Miles of Plancy

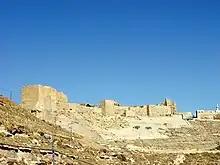
Kerak Castle was the seat of the lord of Transjordan.

Miles became a trusted adviser of King Amalric. His influence was particularly evident in Amalric's campaigns in Egypt. Miles first accompanied the king to Egypt in 1167. In the opening phase of this campaign Miles led men in a secondary action in the surroundings of Cairo. Amalric had appointed him to the office of seneschal by May 1168. As seneschal, Miles was in charge of the royal finances and castles. He was also entitled to preside, in the absence of the king, over the meetings of the High Court, a judicial body that chiefly conveyanced property but also adjudicated in cases involving the king's vassals, debated policy, and enacted laws.